Welcome to the DollHouse (RuPaul's Drag Race)

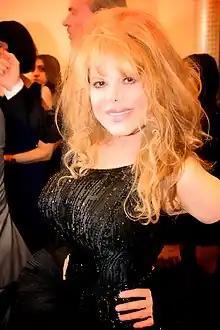
Charo makes a guest appearance for the episode's mini-challenge.

On the main stage, RuPaul welcomes fellow judges as well as guest judge Law Roach. Q is the winner of the main challenge. Geneva Karr and Mhi'ya Iman Le'Paige placed in the bottom two. Geneva Karr was eliminated from the competition after losing a lip-sync to "Control" (1986) by Janet Jackson.